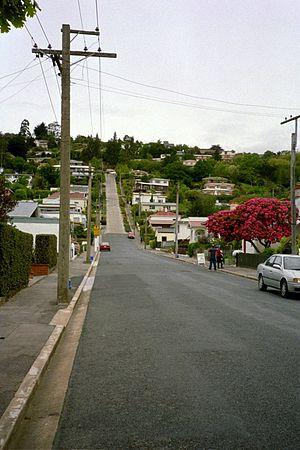
Baldwin Street vue du bas au loin, à Dunedin, Nouvelle-Zélande.
Baldwin Street est une rue de la banlieue de Dunedin en Nouvelle-Zélande. De 1987 à 2019, elle était reconnue comme étant la rue la plus pentue du monde, avant d'être détrônée par Fford Pen Llech à Harlech au Pays de Galles.